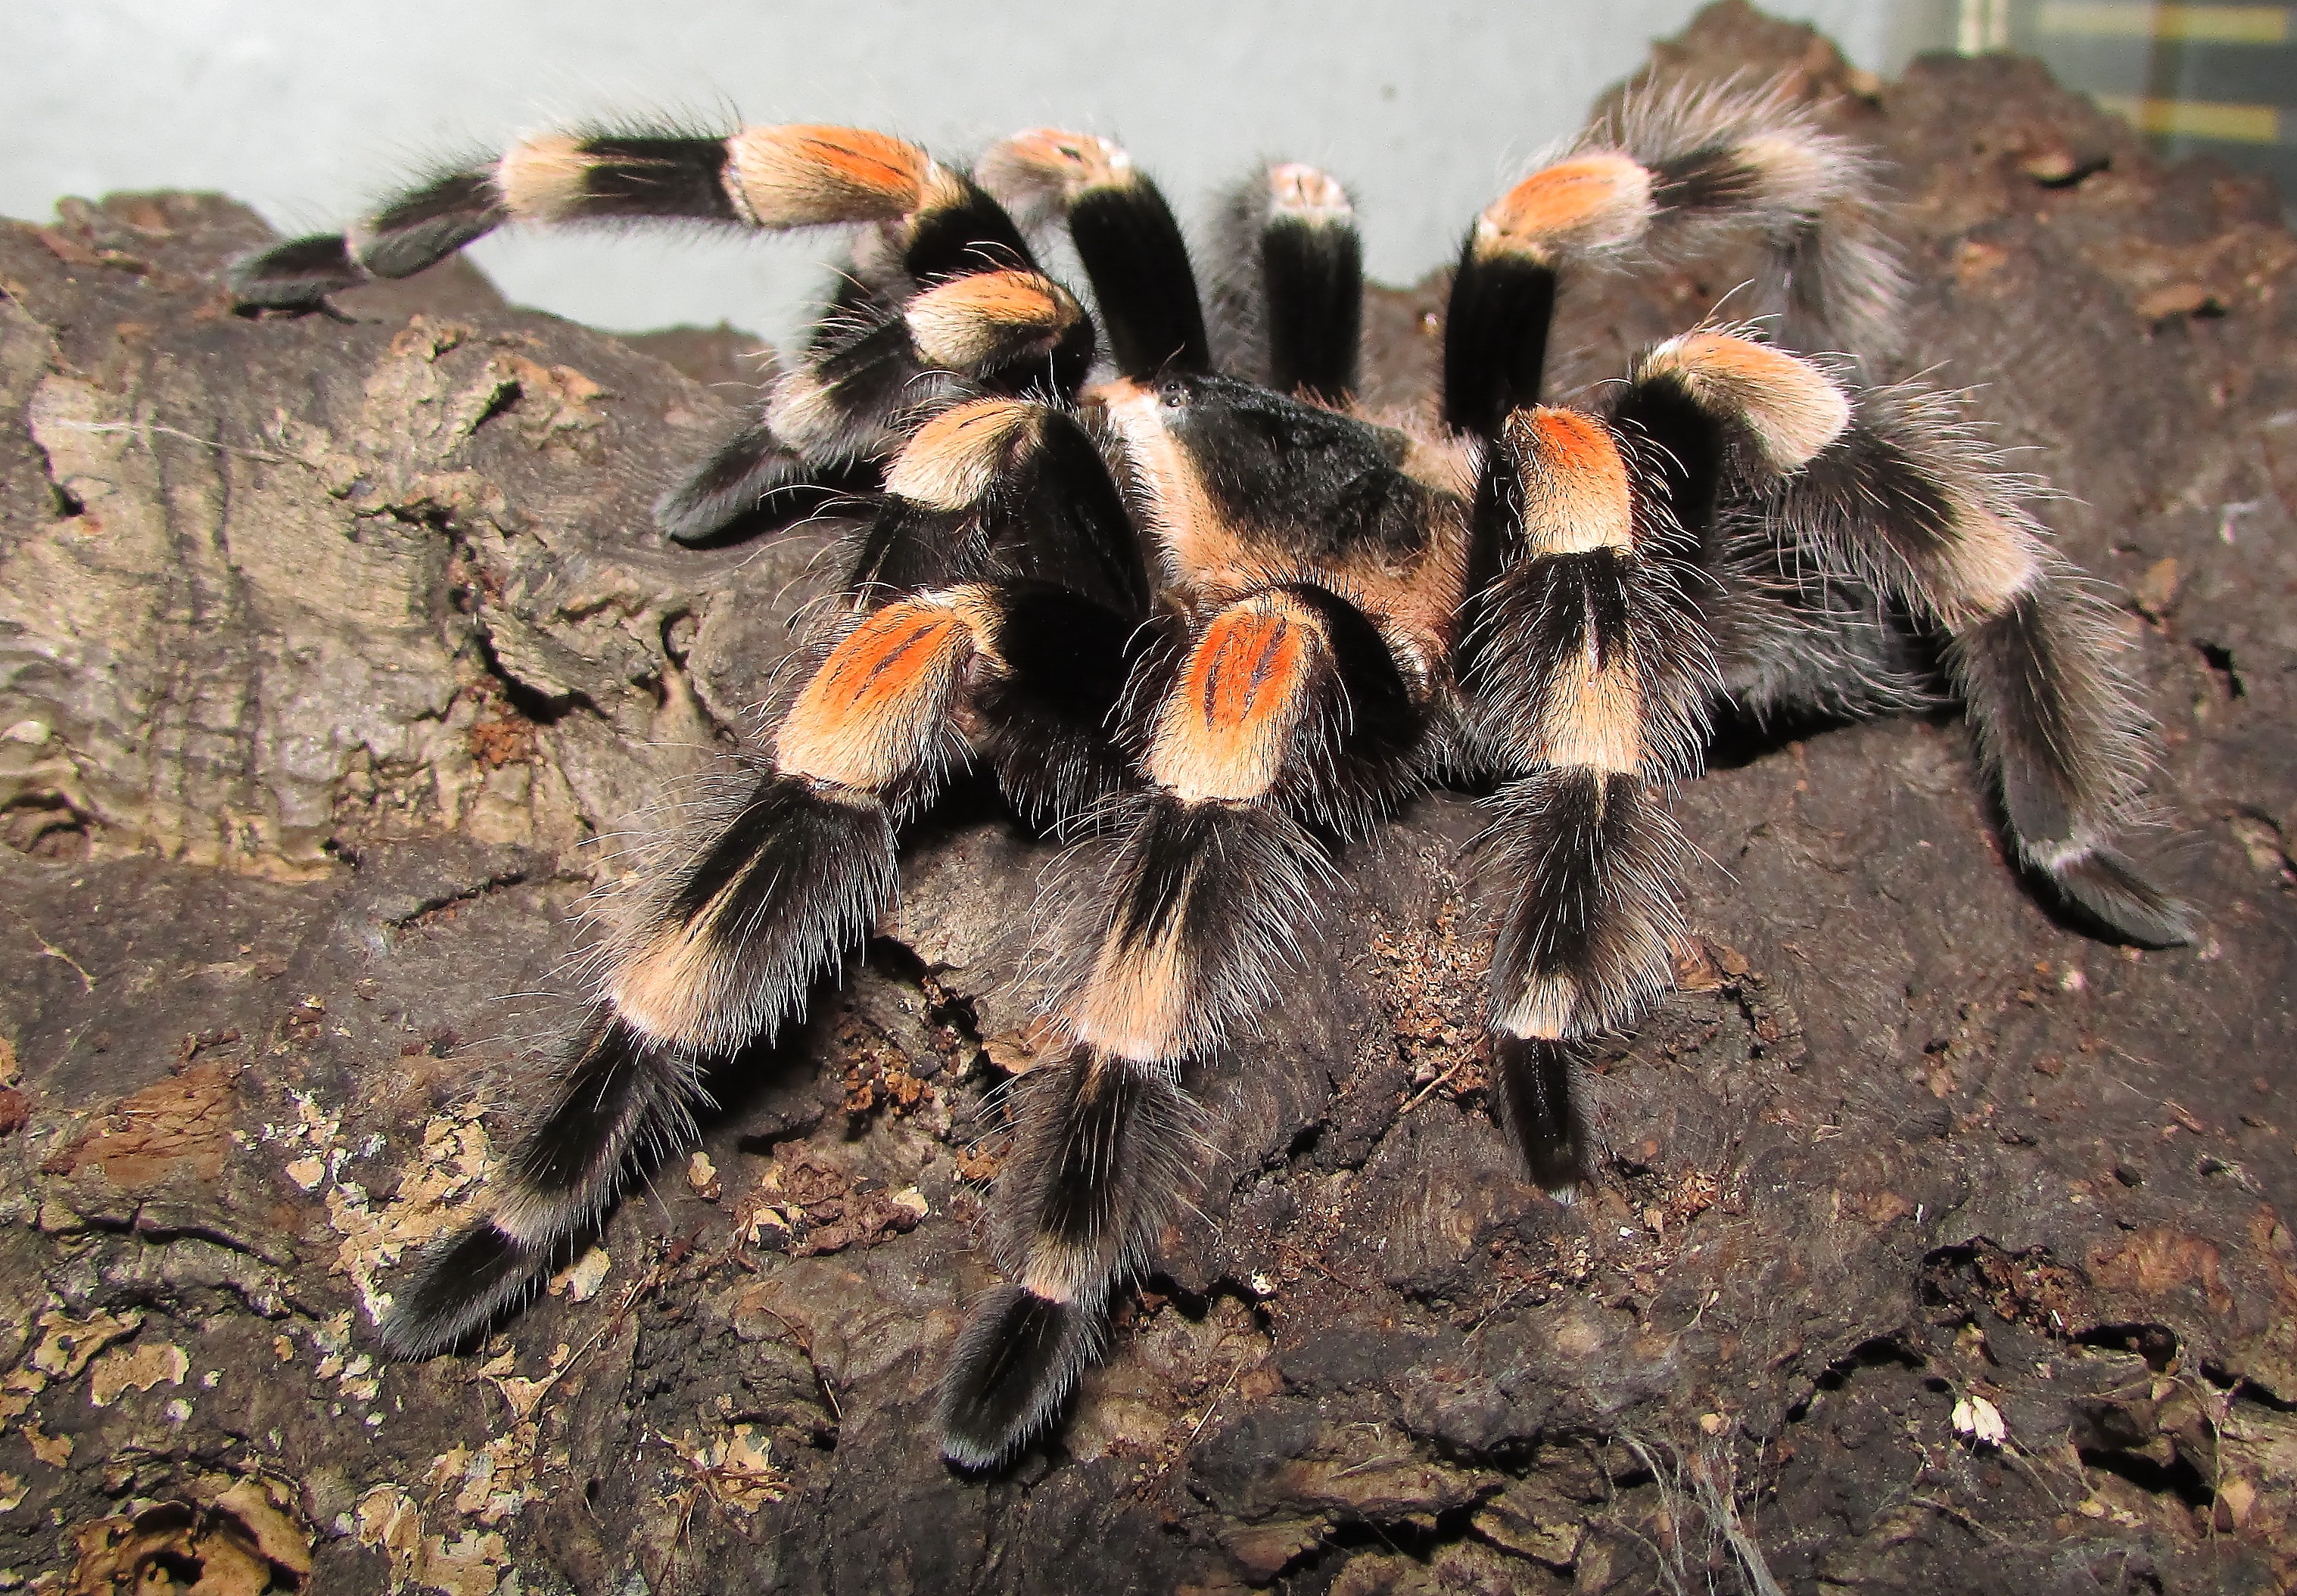
nature, animal, wildlife, insect, fauna, invertebrate, spider, hairy, arachnid, tarantula, macro photography, arthropod, arachnophobia, wolf spider, brachypelma, red knee poisonous, rotfu vogelspinne, brachypelma smithi